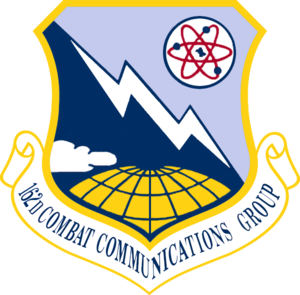
Voici une liste des installations de la United States Air Force.